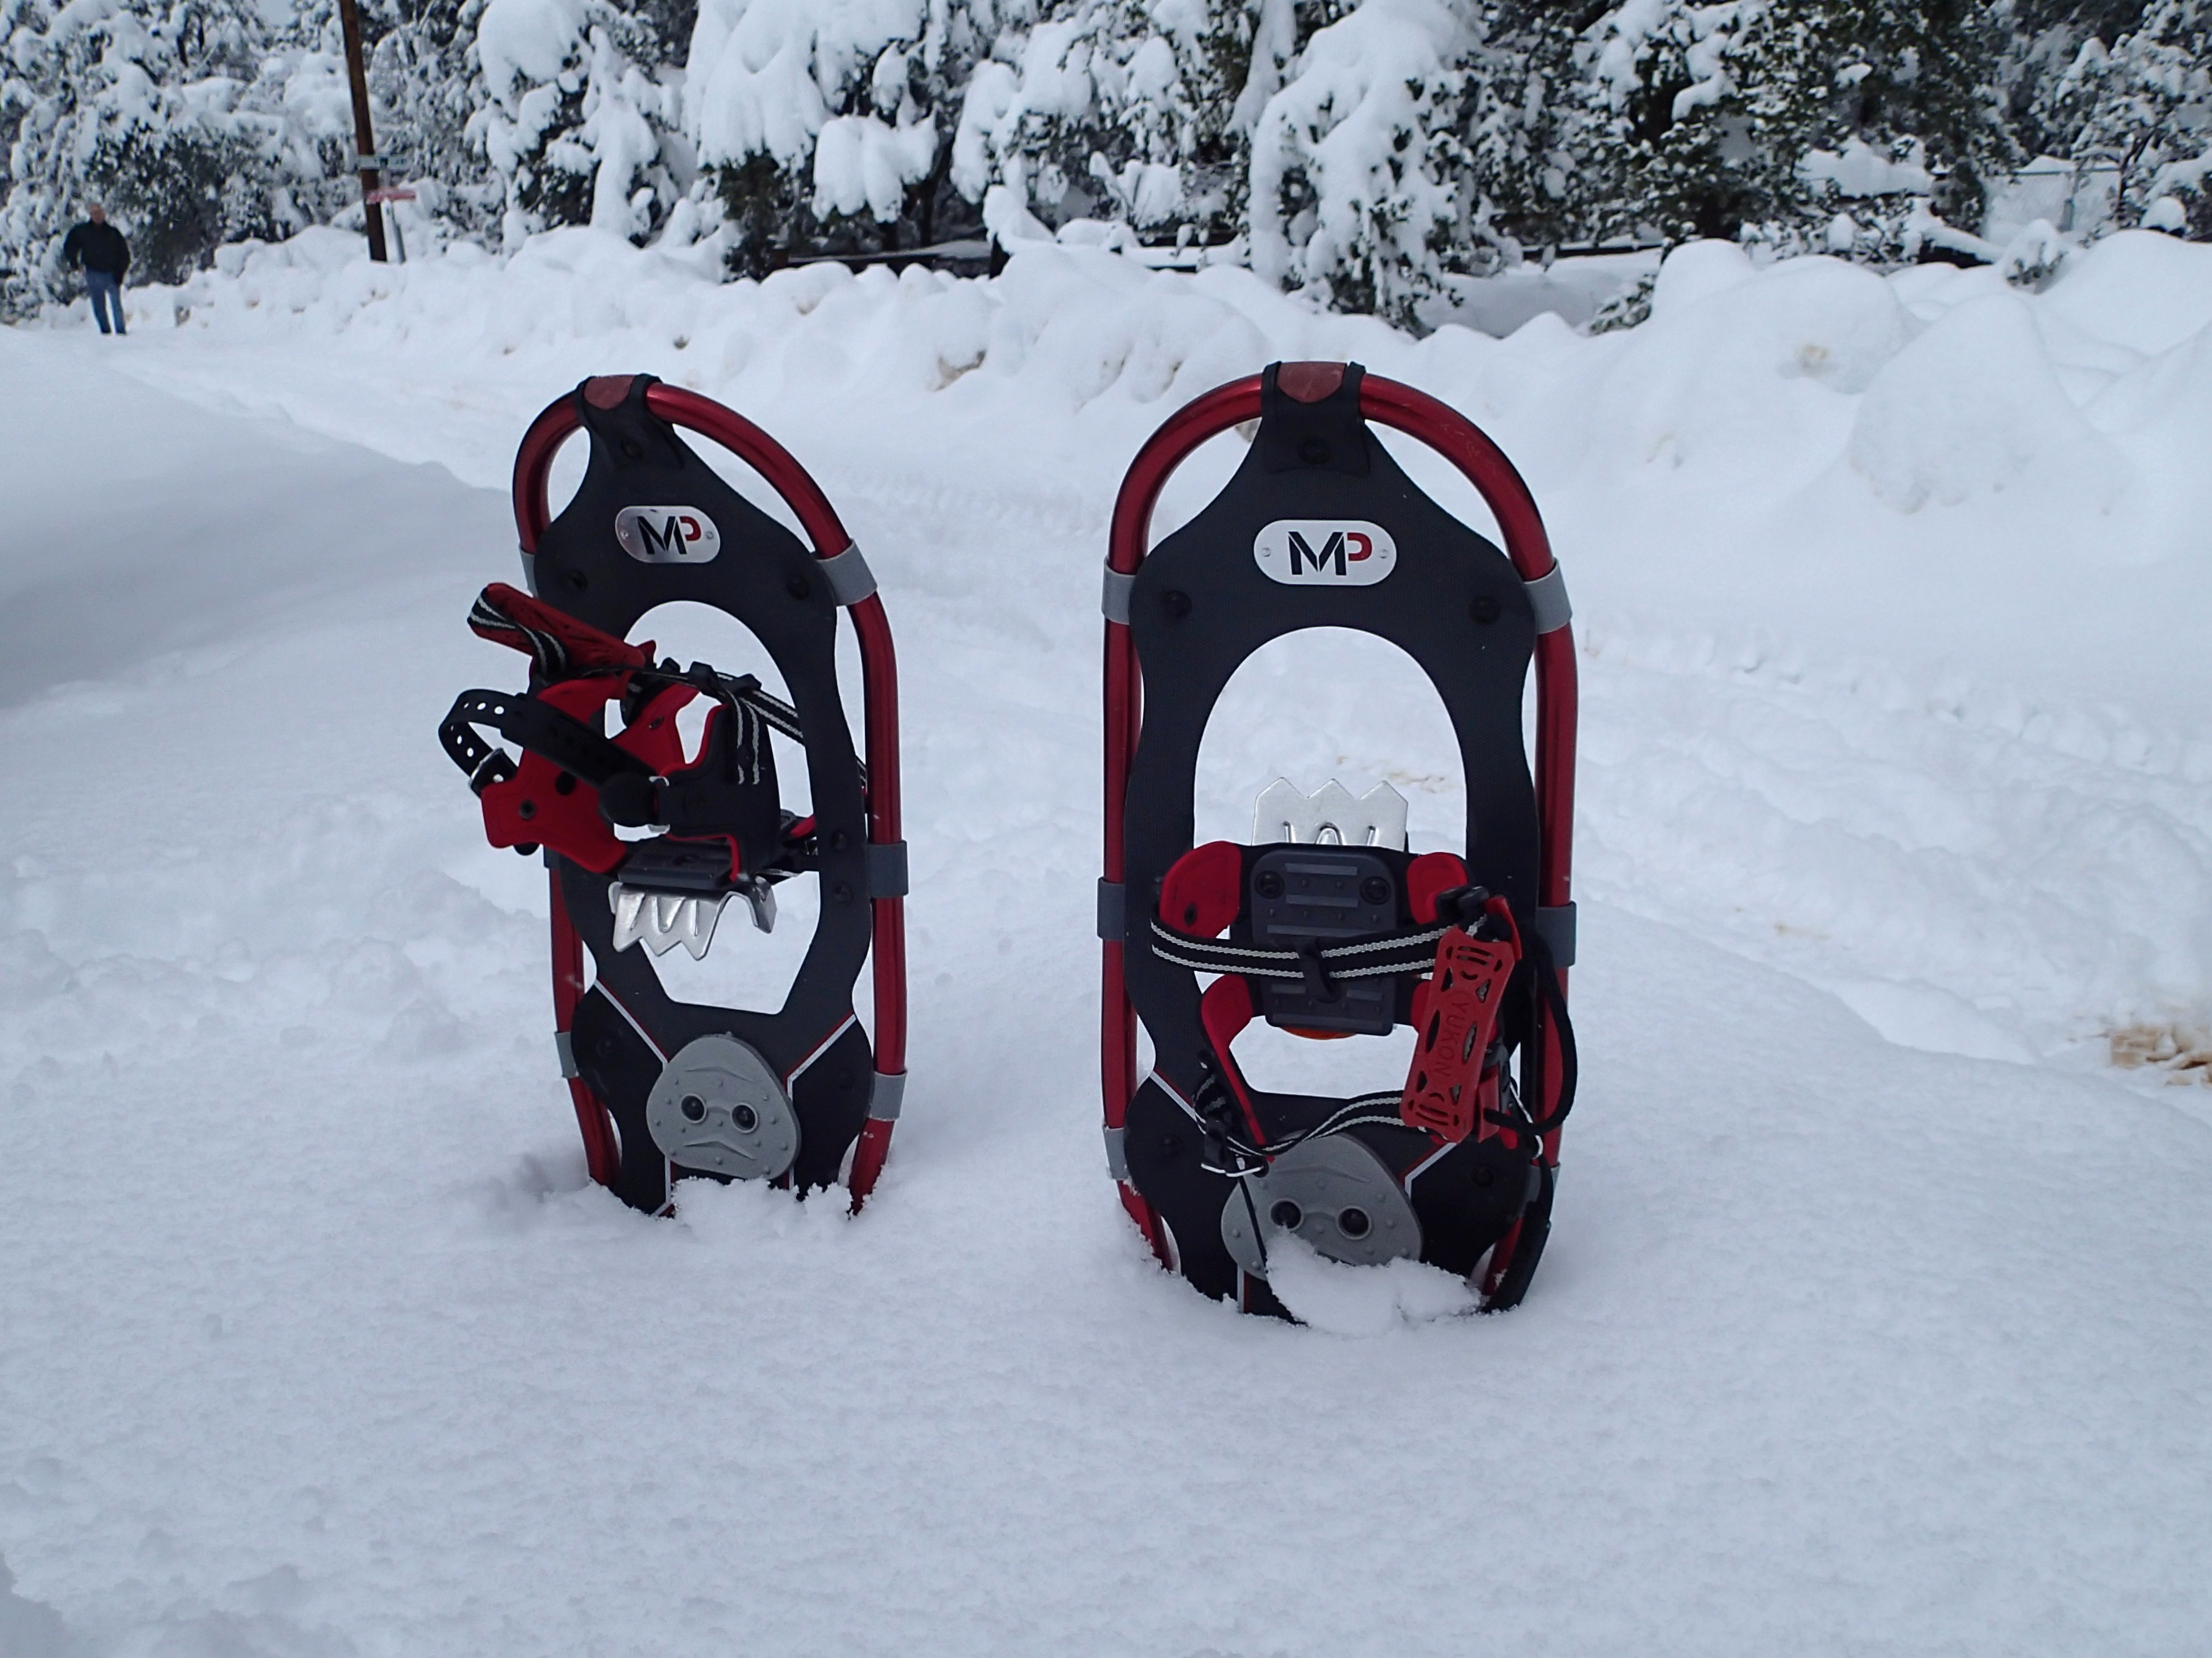
snow, winter, white, red, weather, snowshoe, snowboard, season, sports equipment, winter sport, sports, ski, footwear, sledding, ski equipment